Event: Nepal Earthquake
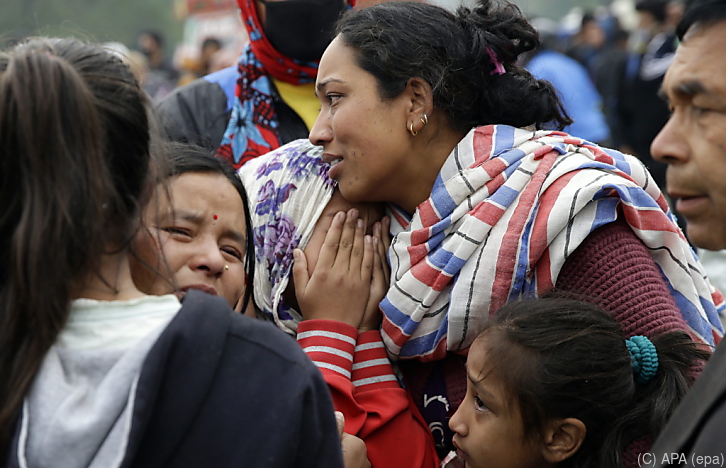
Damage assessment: no_damage